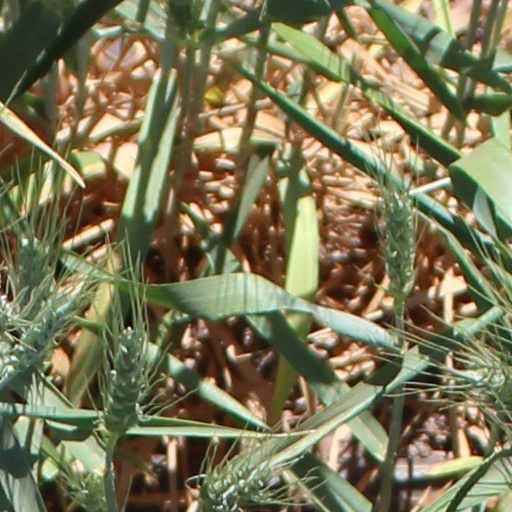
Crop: wheat